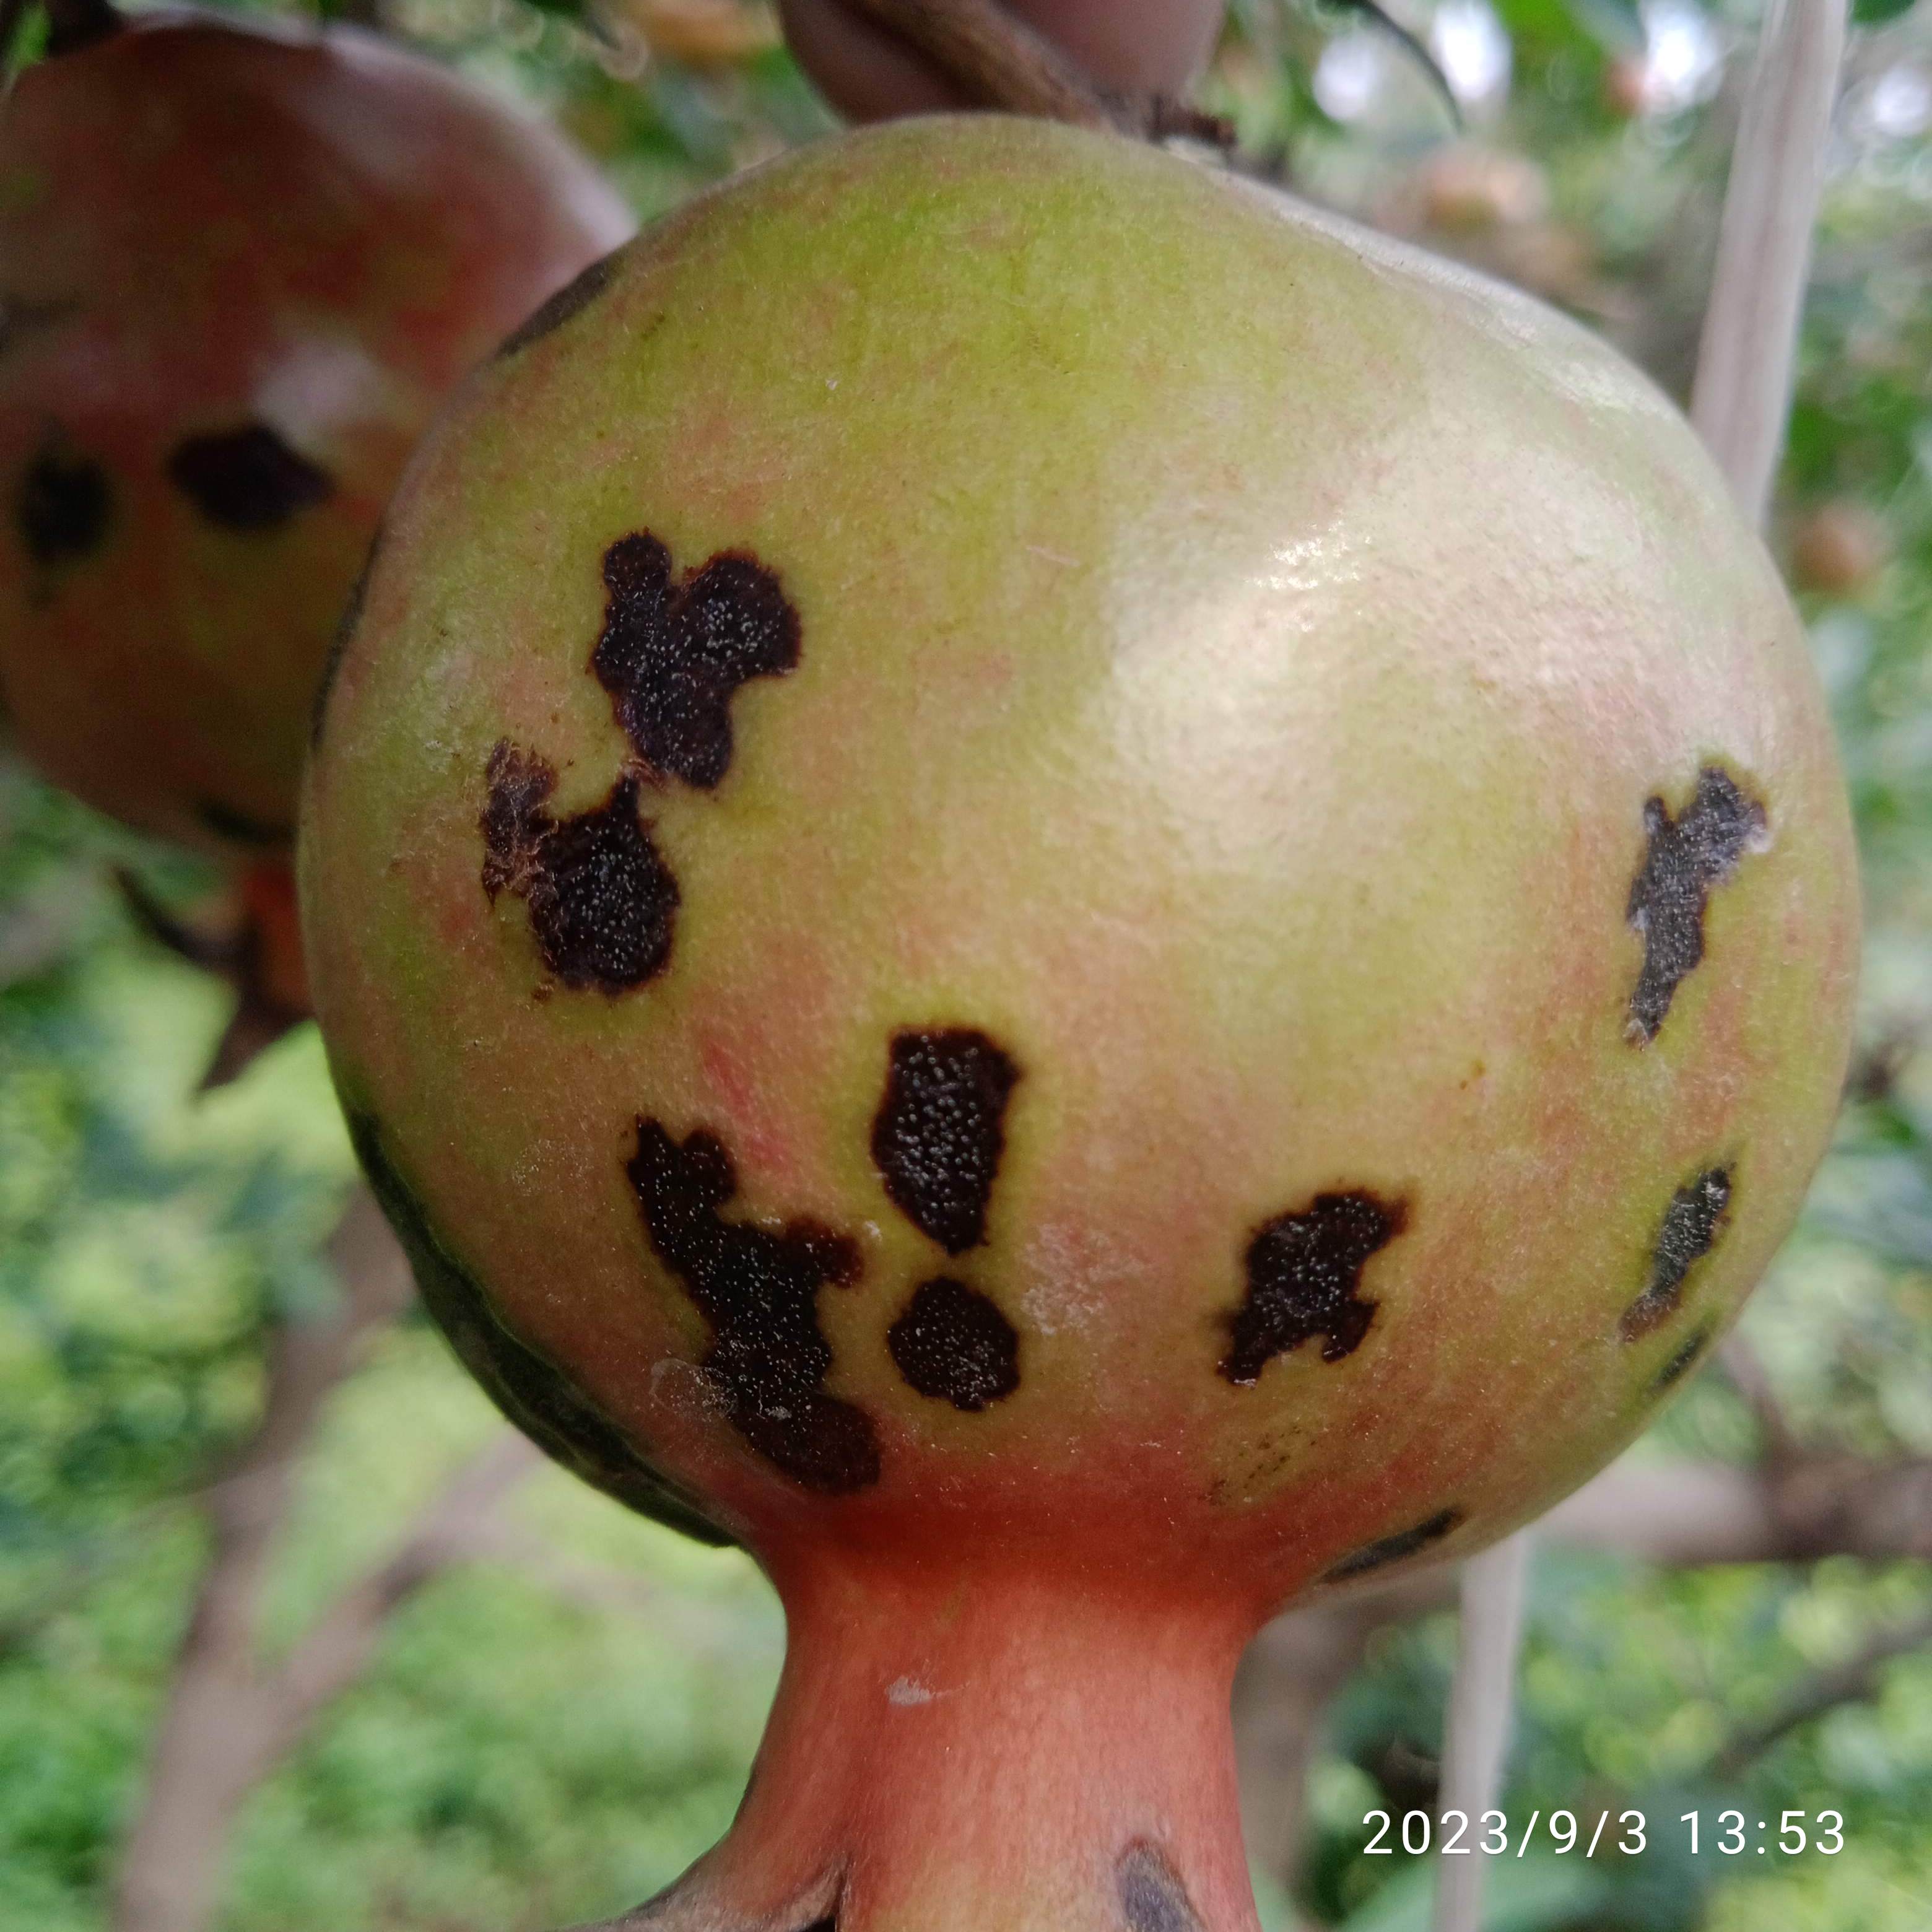
Label: Anthracnose